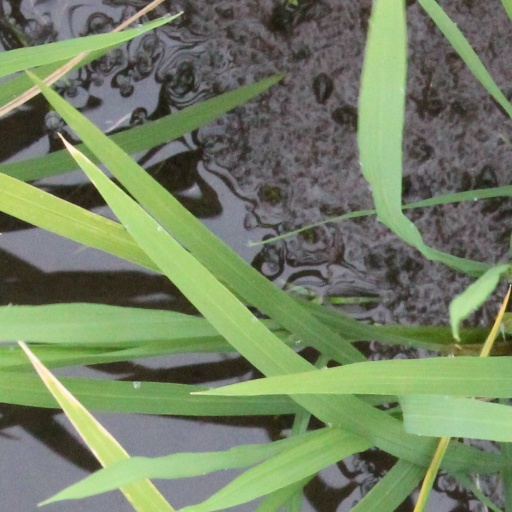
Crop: rice